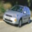
Label: automobile